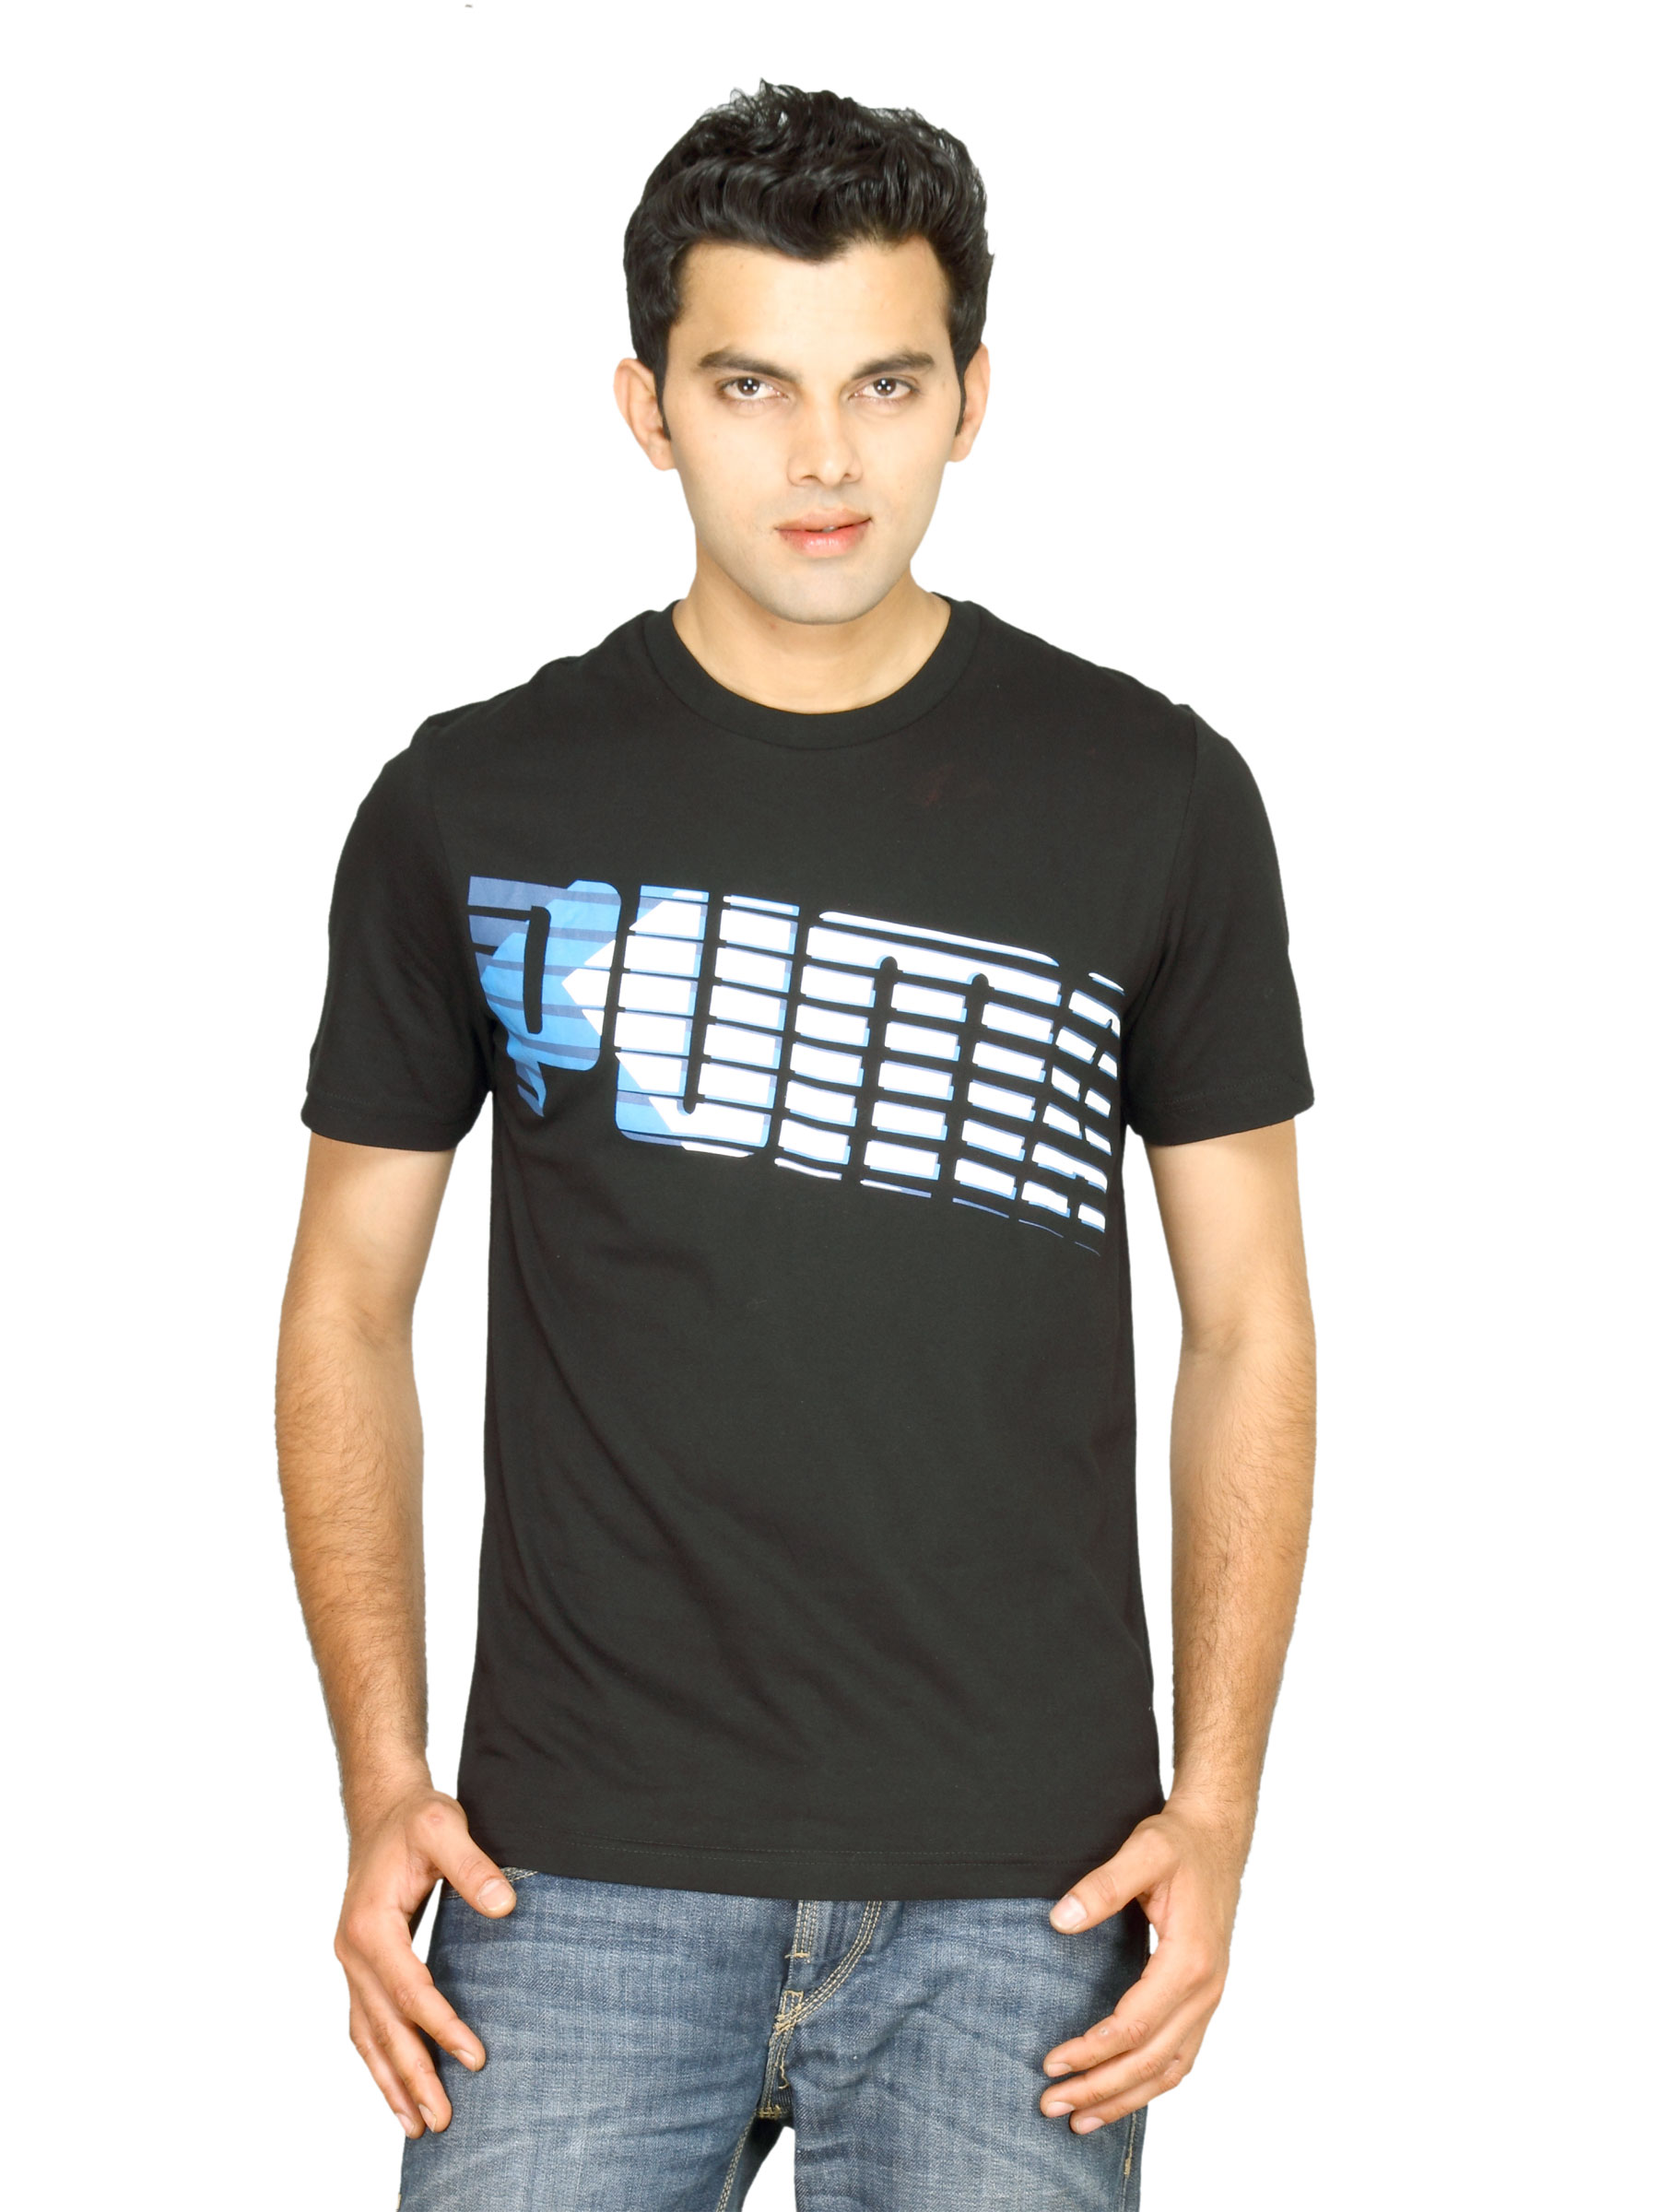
Puma Men's Chevron Wording Black T-shirt
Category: Apparel / Topwear / Tshirts
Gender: Men
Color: Black
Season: Fall 2011
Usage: Sports